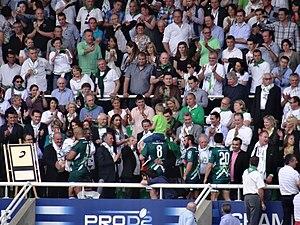
Remise du trophée de champion de Pro D2 à la Section paloise lors de la saison 2014-2015